Ukhnaagiin Khürelsükh

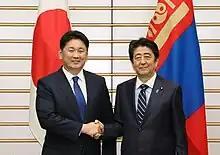
Khürelsükh and Japanese Prime Minister Shinzo Abe in Tokyo, Japan, 13 December 2018

He has also served as a mediator between Japan and North Korea. Khürelsükh made an official visit to Japan in December 2018 and met Prime Minister Shinzo Abe to reiterate close bilateral cooperation as part of a Japan-Mongolia Summit Meeting. Following the summit meeting the signing of the “Memorandum of Cooperation Between the Ministry of the Environment of Japan and the Ministry of Environment and Tourism of Mongolia on Environmental Cooperation” took place in the presence of the two leaders, and a Japan-Mongolia joint statement and fact sheet for the “Japan-Mongolia Mid-term Action Plan for a Strategic Partnership” were also issued. The two sides also discussed about the New Ulaanbaatar International Airport.